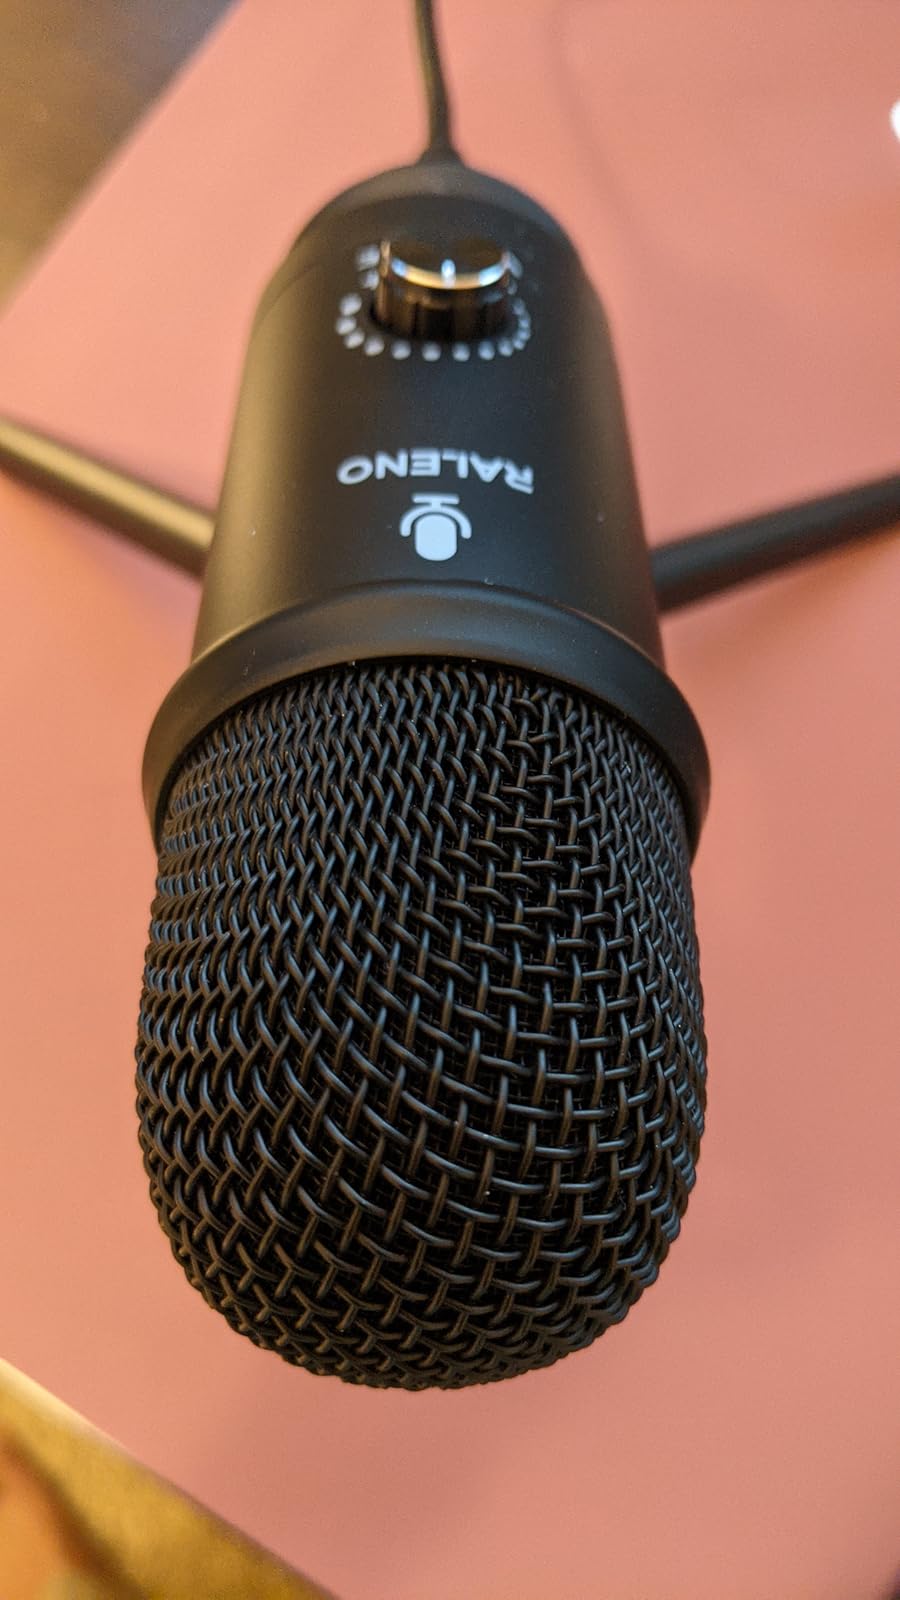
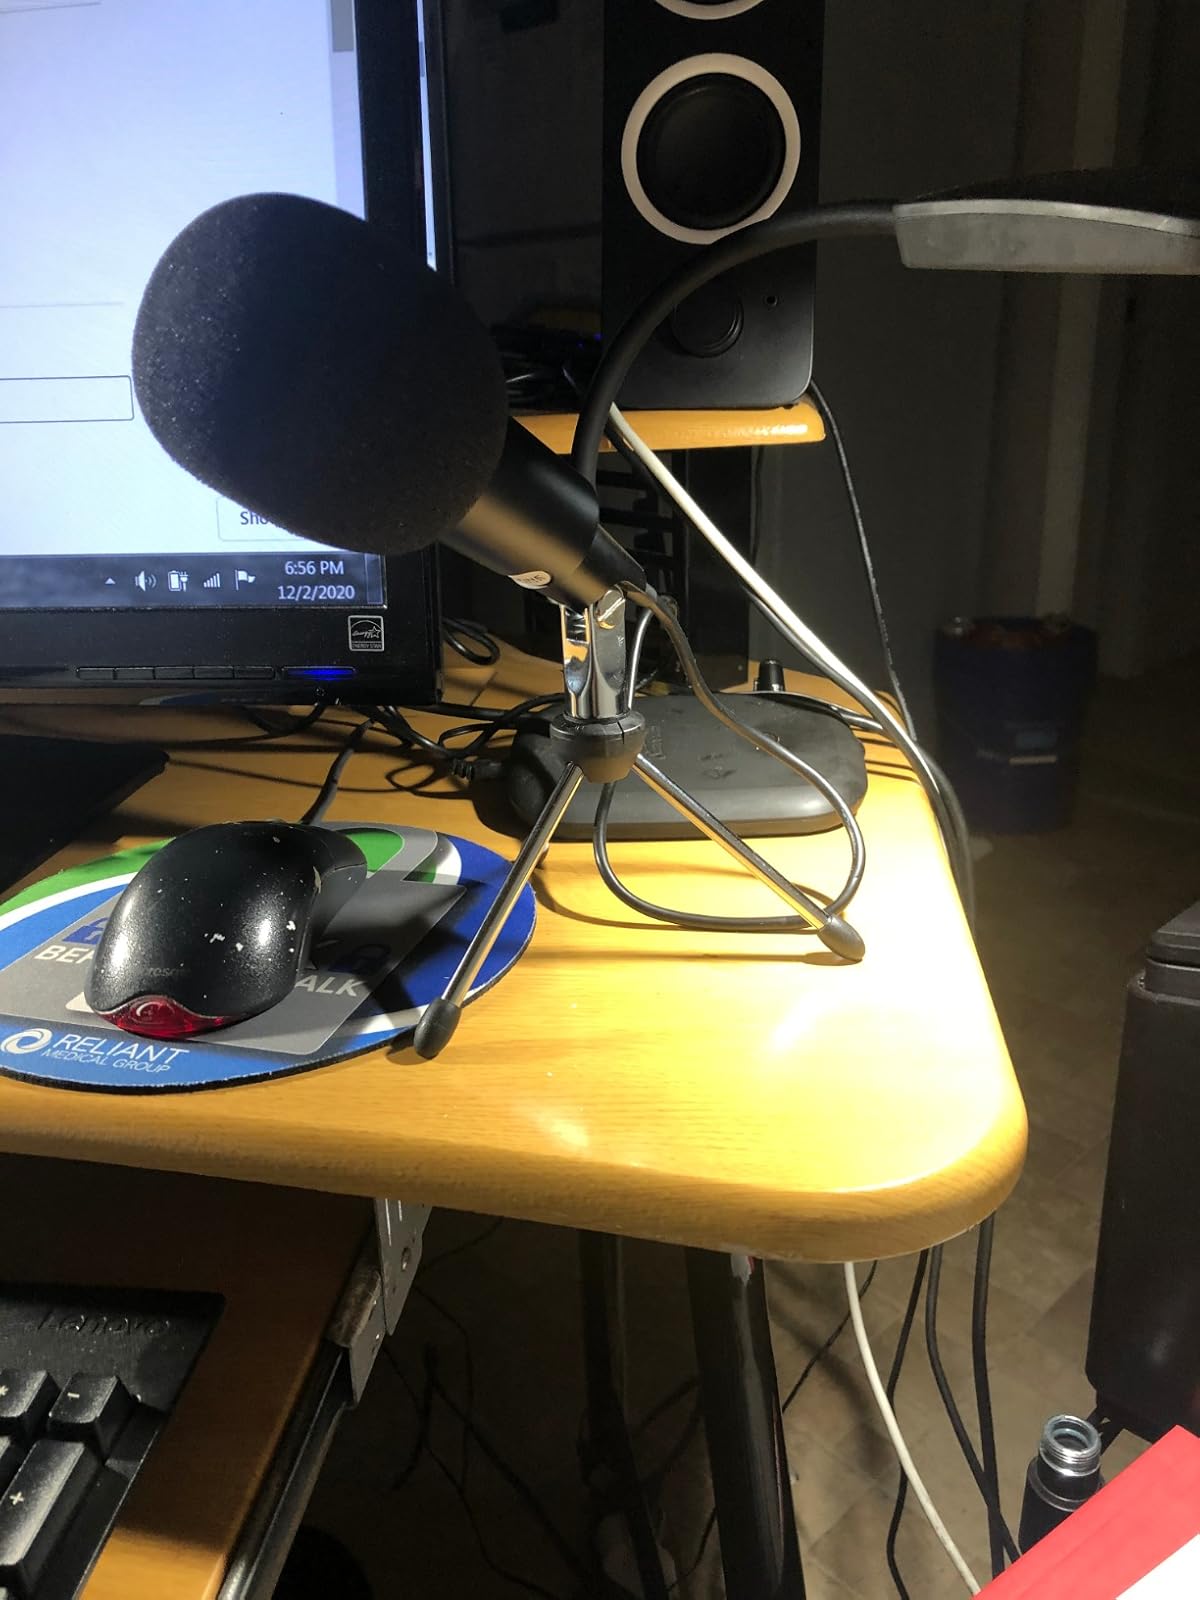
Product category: microphone
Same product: no